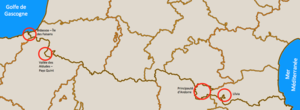
Particularités territoriales de la frontière entre l'Espagne et la France
La frontière entre l'Espagne et la France est la frontière internationale terrestre et maritime séparant les deux pays, de l'Atlantique à la Méditerranée. Courant sur 623 kilomètres le long des Pyrénées, et interrompue par la principauté d'Andorre, c'est la plus longue frontière terrestre de la France métropolitaine.